Edward John Phelps

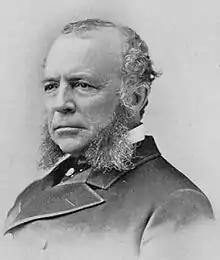

Edward John Phelps (July 11, 1822March 9, 1900) was a lawyer and diplomat from Vermont. He is notable for his service as Envoy to Court of St. James's from 1885 to 1889. In addition, Phelps was a founder of the American Bar Association, and served as its president from 1880 to 1881.